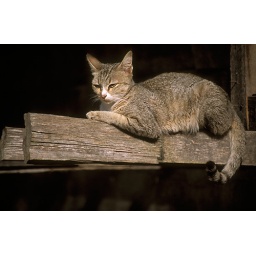
cat relaxing outside on house beam in hill tribe village, chiang mai province, thailand